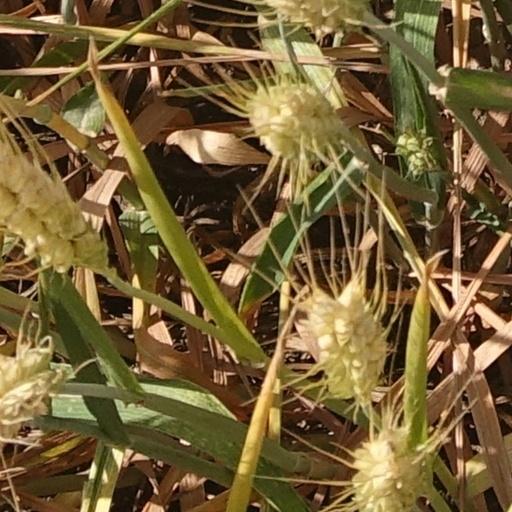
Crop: wheat